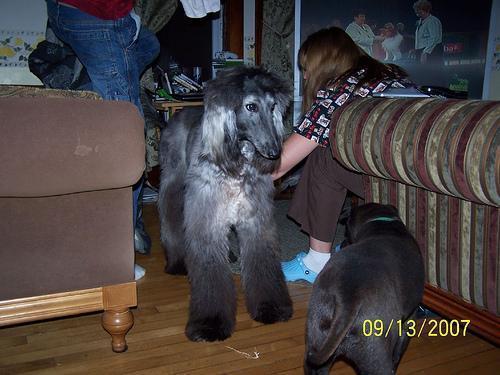
Afghan_hound